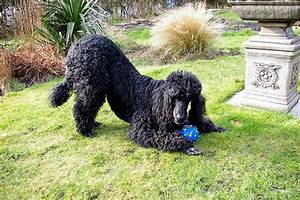
Label: dog